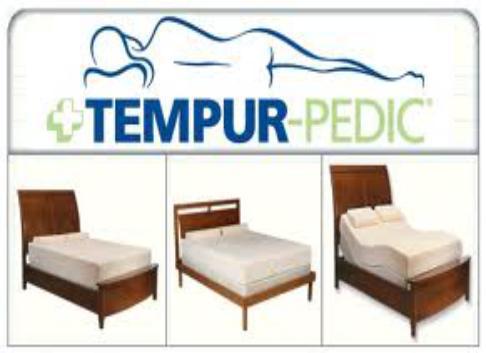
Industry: Necessities